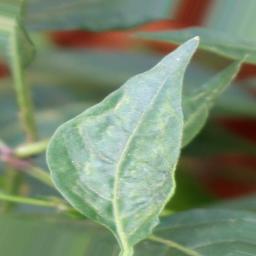
Label: healthy